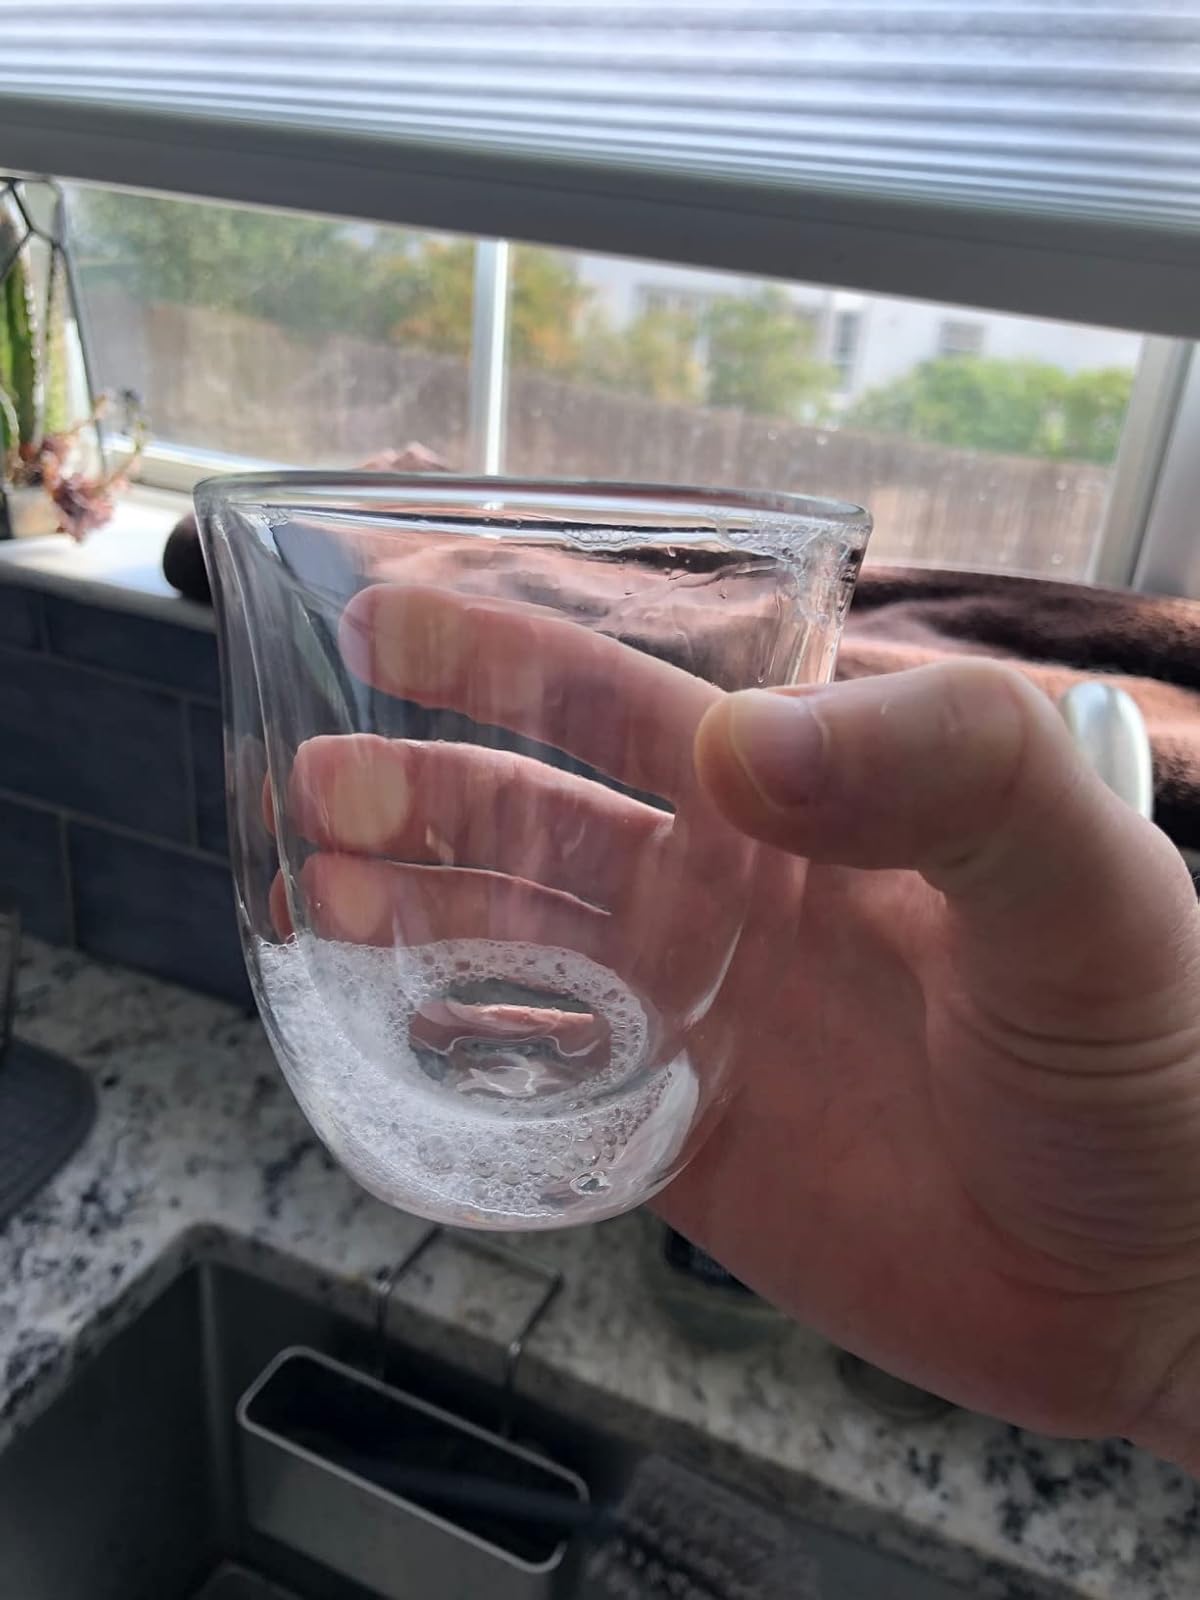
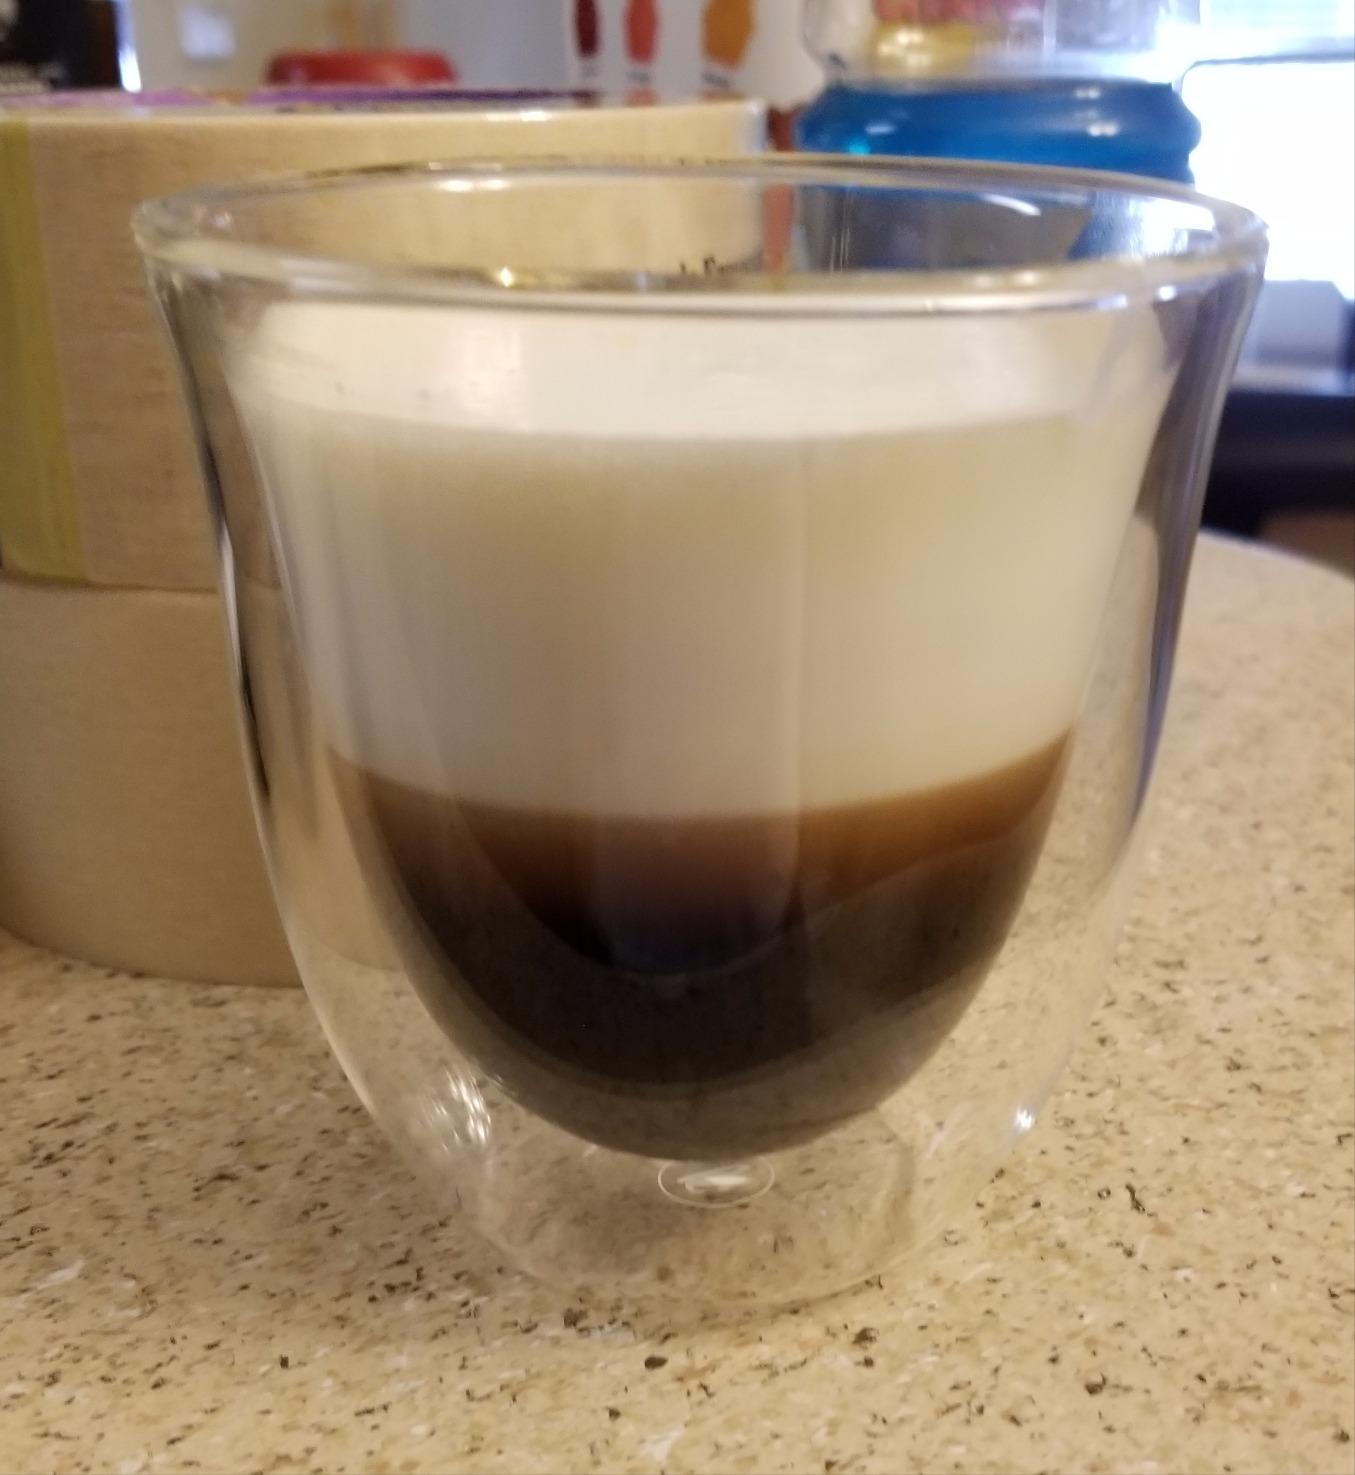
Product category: items_mug
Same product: yes